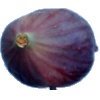
Label: Fig 1